California Zephyr

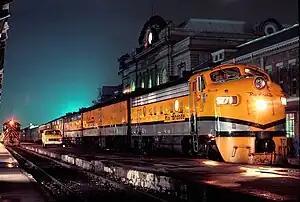
The "Rio Grande Zephyr" arriving at Union Station in Denver, Colorado in 1983. In April of that same year, and after 12 years, the service ceased operations, being replaced by Amtrak's new "California Zephyr".

Between the spring of 1971 and the summer of 1972, passengers traveling between Chicago and Oakland would have to travel on two different trains: the "Denver Zephyr", which operated daily between Chicago and Denver, and the "City of San Francisco", which operated three times a week, between Denver and the San Francisco Bay Area. Eventually, however, after several false starts, Amtrak consolidated the two trains into one, dubbed the "San Francisco Zephyr", homage to both the "California Zephyr" and the "San Francisco Chief, "between Chicago and Oakland. The Rio Grande continued to operate the "Rio Grande Zephyr" between Denver and Ogden. The "San Francisco Zephyr" and the "Rio Grande Zephyr" were scheduled as to facilitate a connection between them in Ogden, but not Denver.